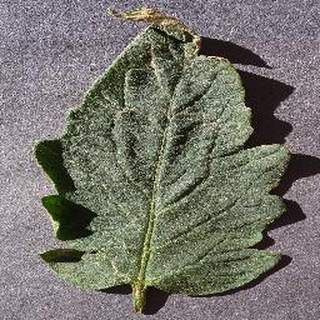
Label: healthy_tomato